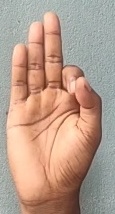
ASL sign: F